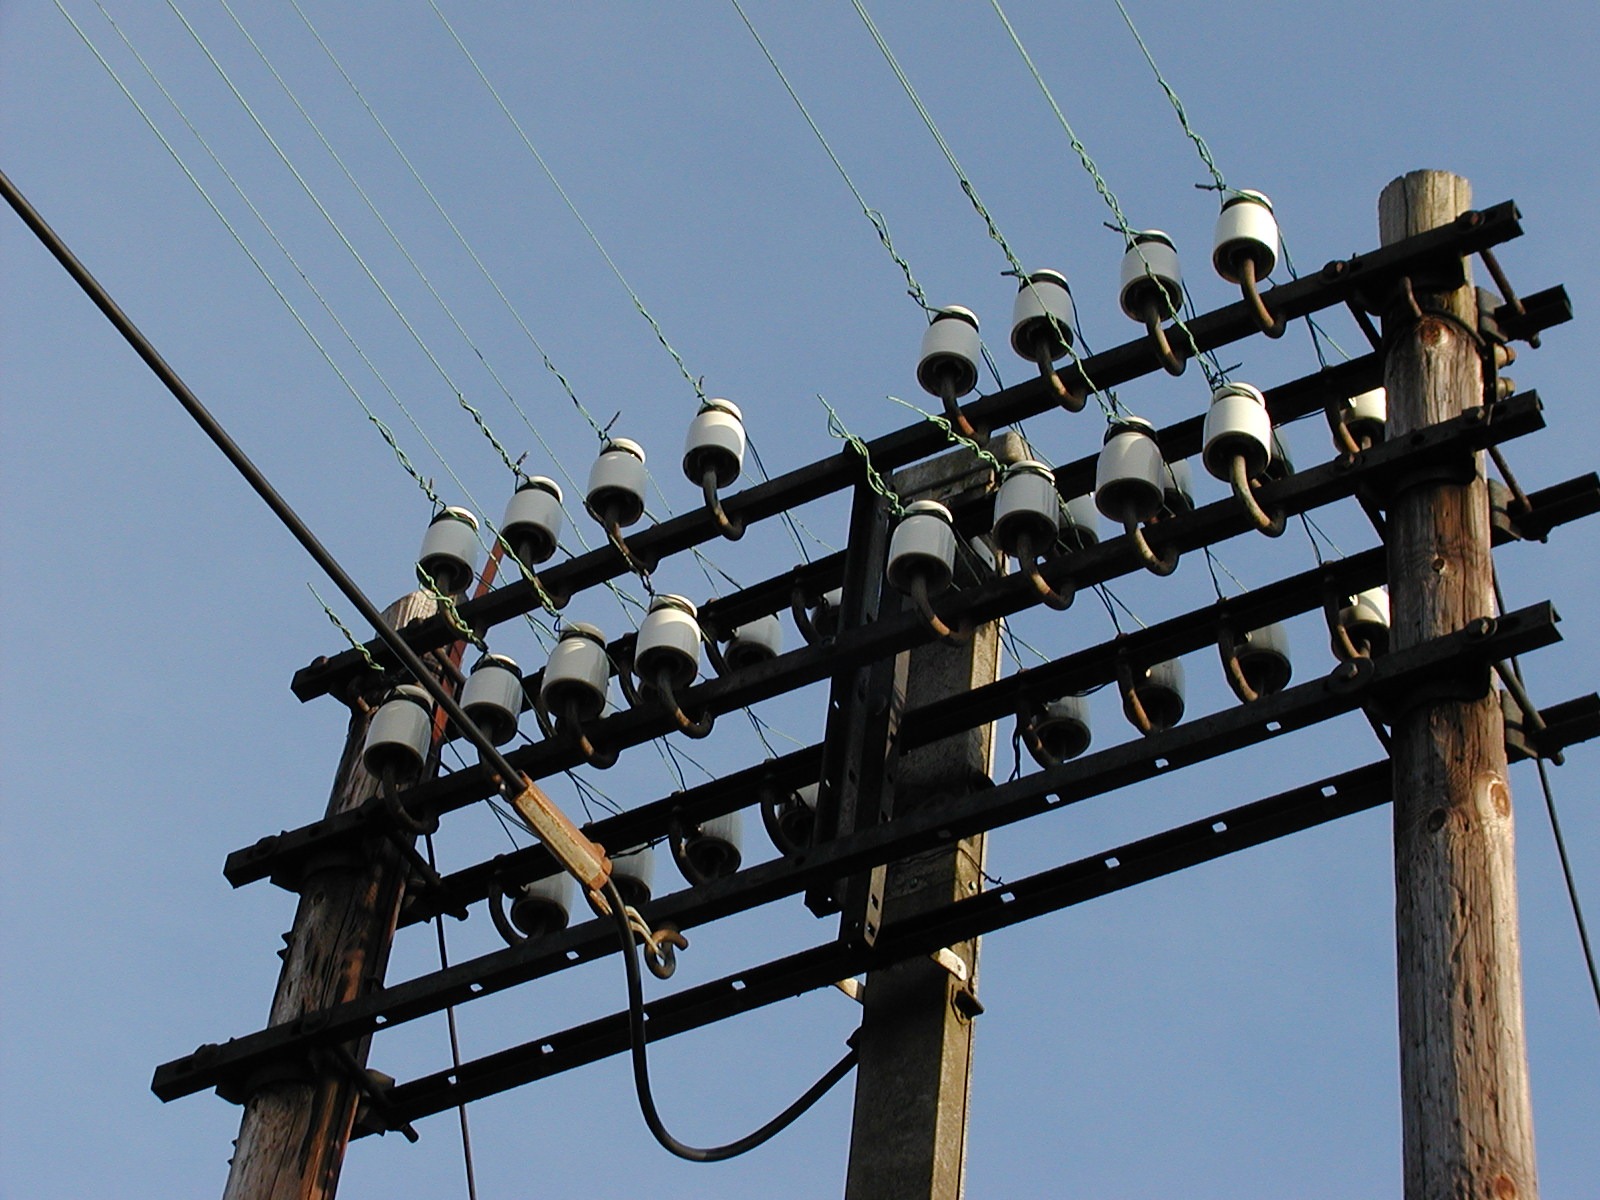
line, tower, mast, phone, communication, electricity, lighting, connection, network, transmission, telegraph, online, networking, outdoor structure, electrical supply, overhead power line